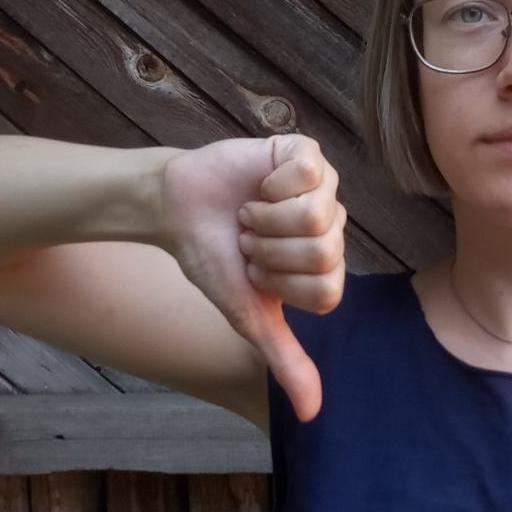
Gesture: dislike